Penny Racers (1998 video game)

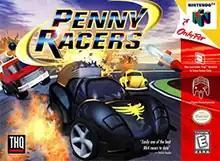
North American Nintendo 64 cover art

Penny Racers (Choro Q 64 in Japan) is a racing game for the Nintendo 64. It was released in Japan in 1998 and in North America and Europe in 1999. The game is part of the racing game series "Choro Q" based on Takara's toy line of the same name and was the first of this line to be released in North America. It had a Nintendo 64 sequel released only in Japan, "". It is a customizable racer game, and has a total of 114 parts, arranged in eight categories.